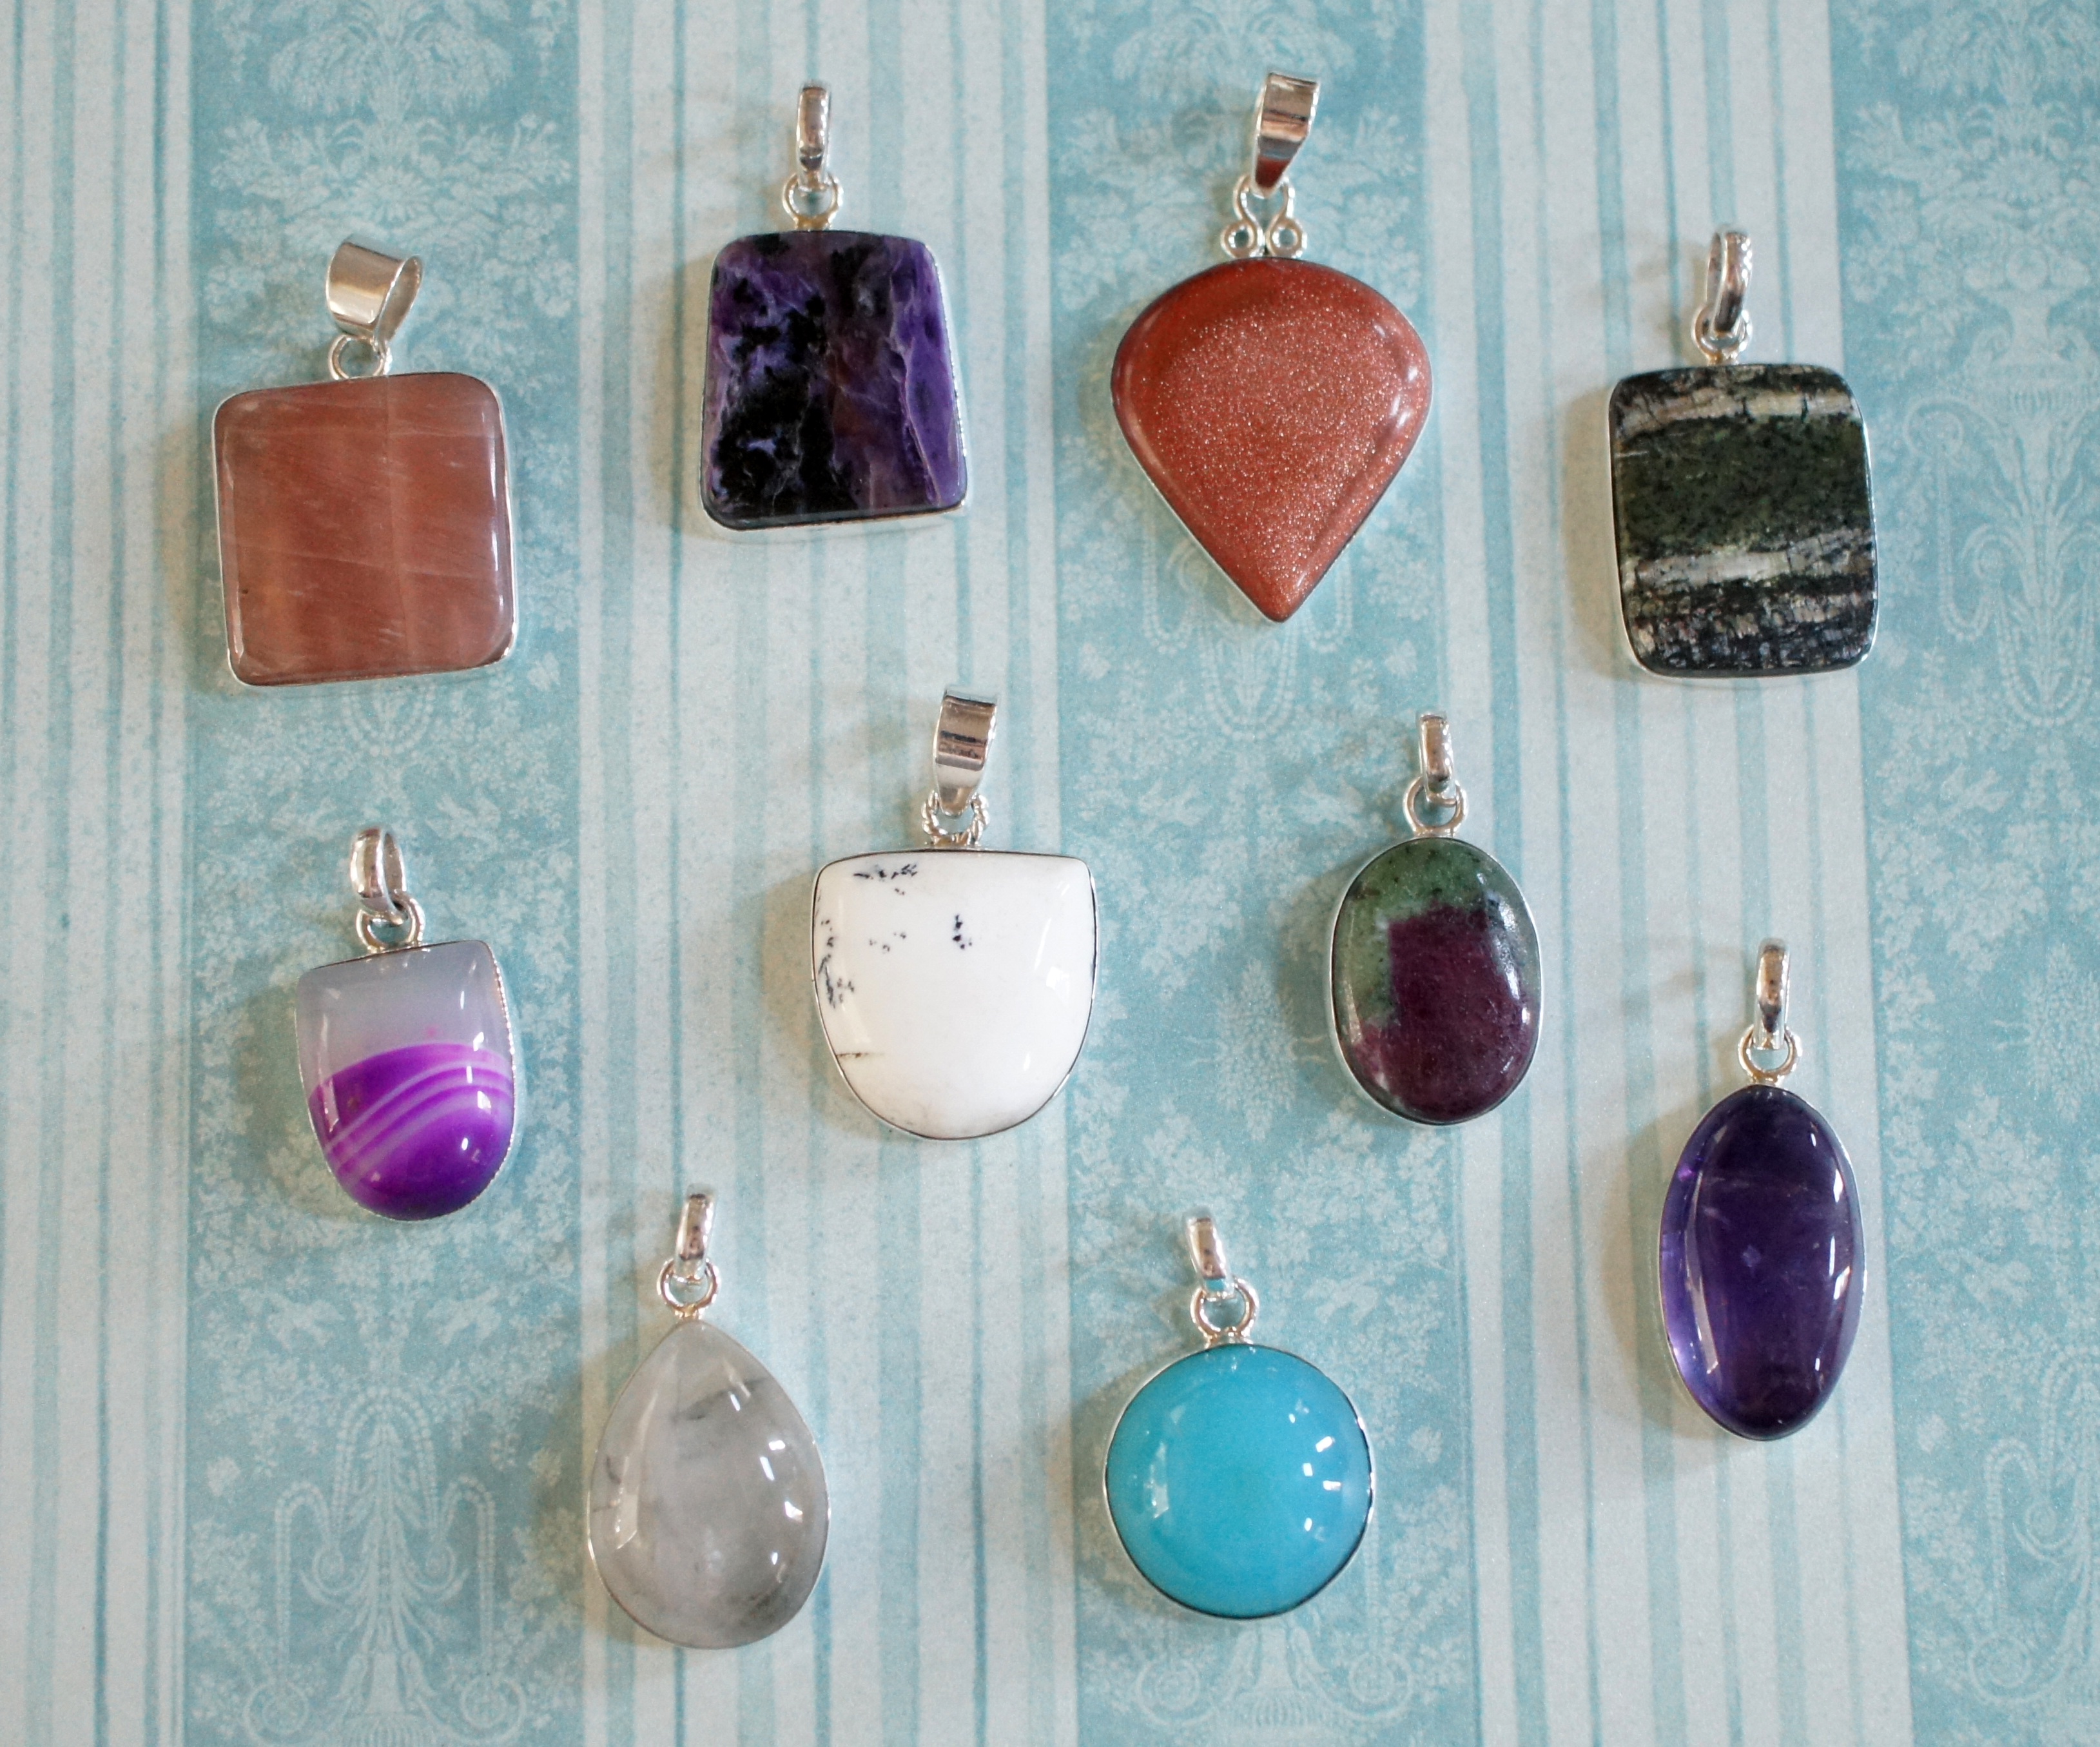
bunch, stone, green, brown, fashion, blue, black, pink, jewelry, jewellery, jewel, earrings, jasper, gem, lot, talisman, gemstone, lapis, charm, pendants, agate, semiprecious, amulet, fashion accessory, tigers eye